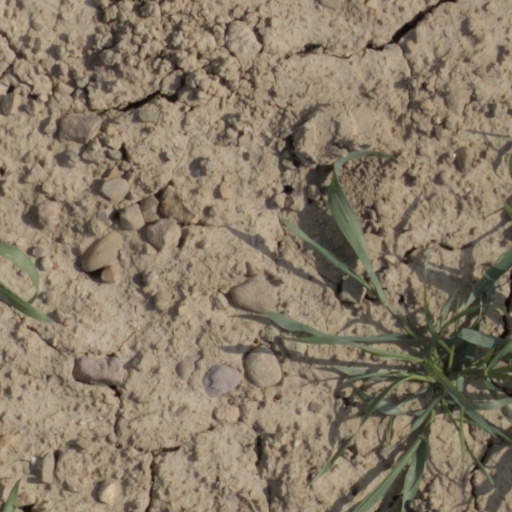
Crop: wheat